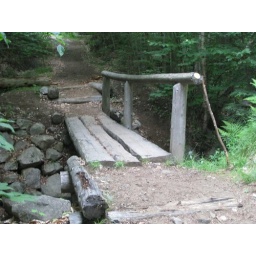
Classical wooden bridge in the Adirondacks.